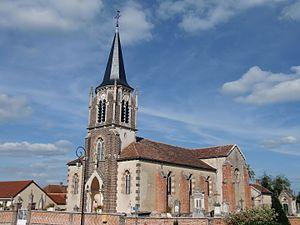
Eglise de Fresnoy-le-Château (Aube - Champagne - France)
Fresnoy-le-Château est une commune française, située dans le département de l'Aube en région Grand Est.